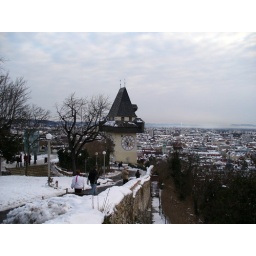
another view of the clock tower in Graz